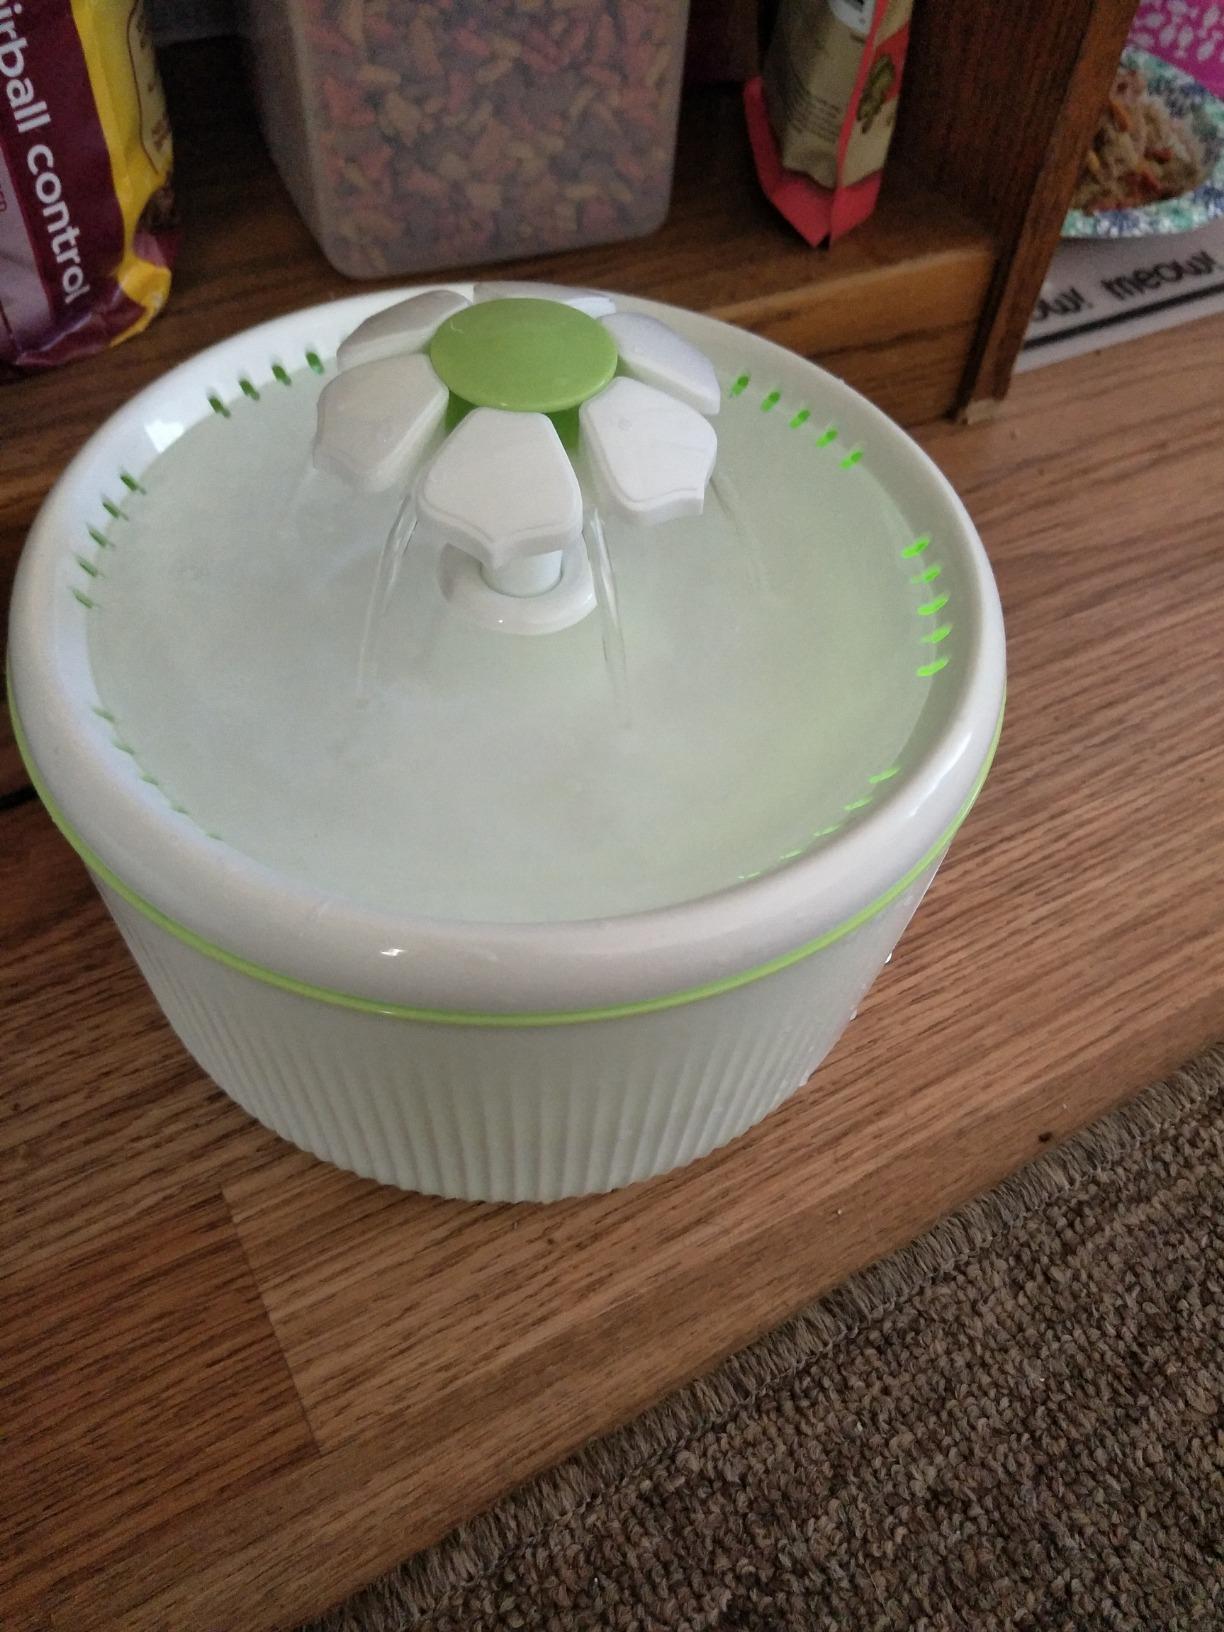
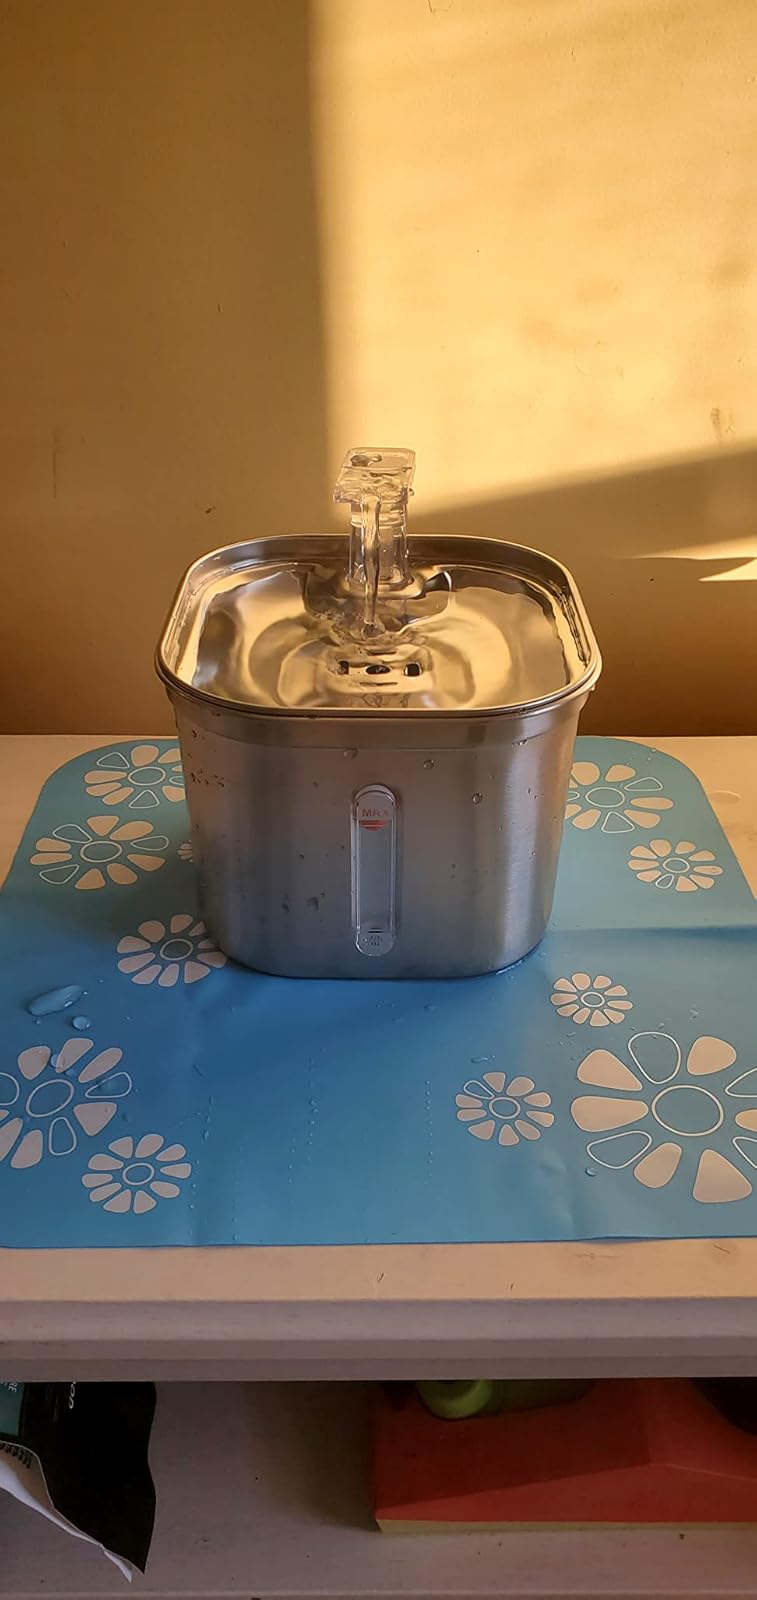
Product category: items_bowl
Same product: no